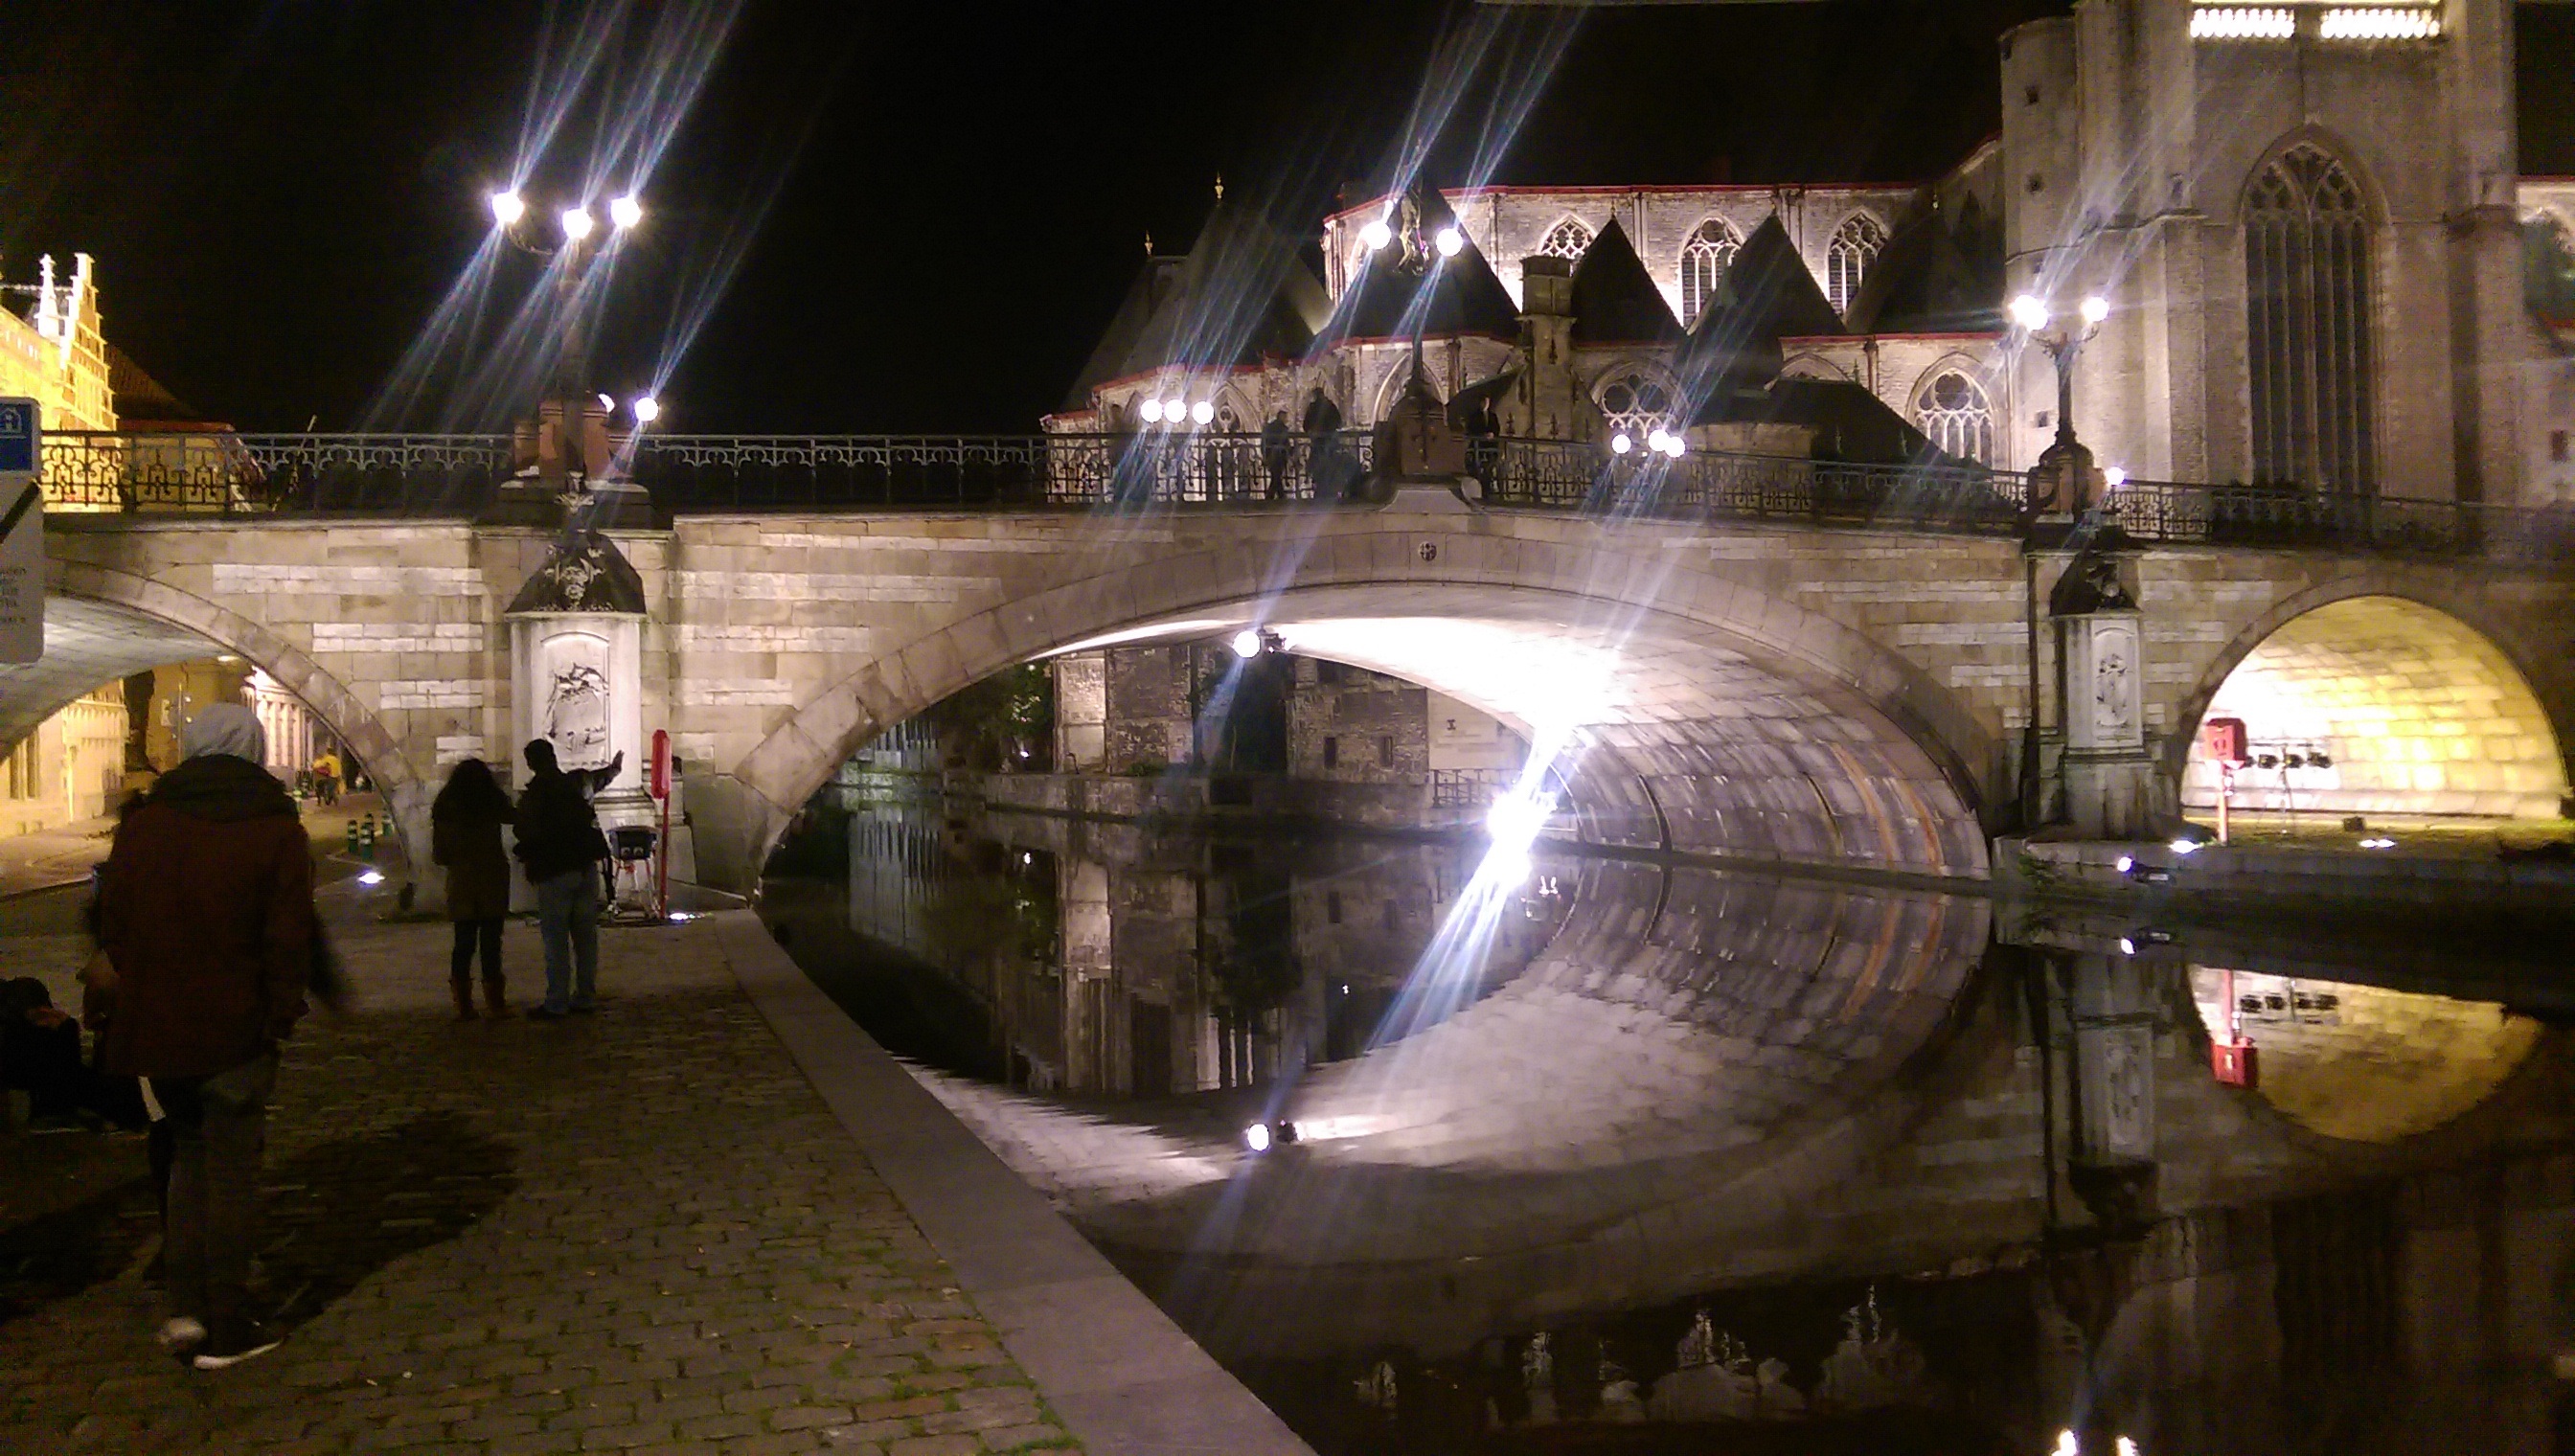
night, lighting, world, belgium, infrastructure, channel, tourist attraction, gent, screenshot